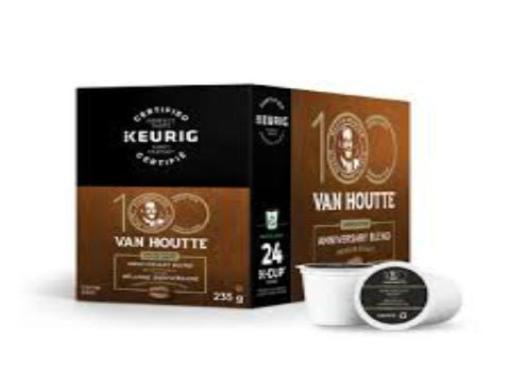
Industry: Food